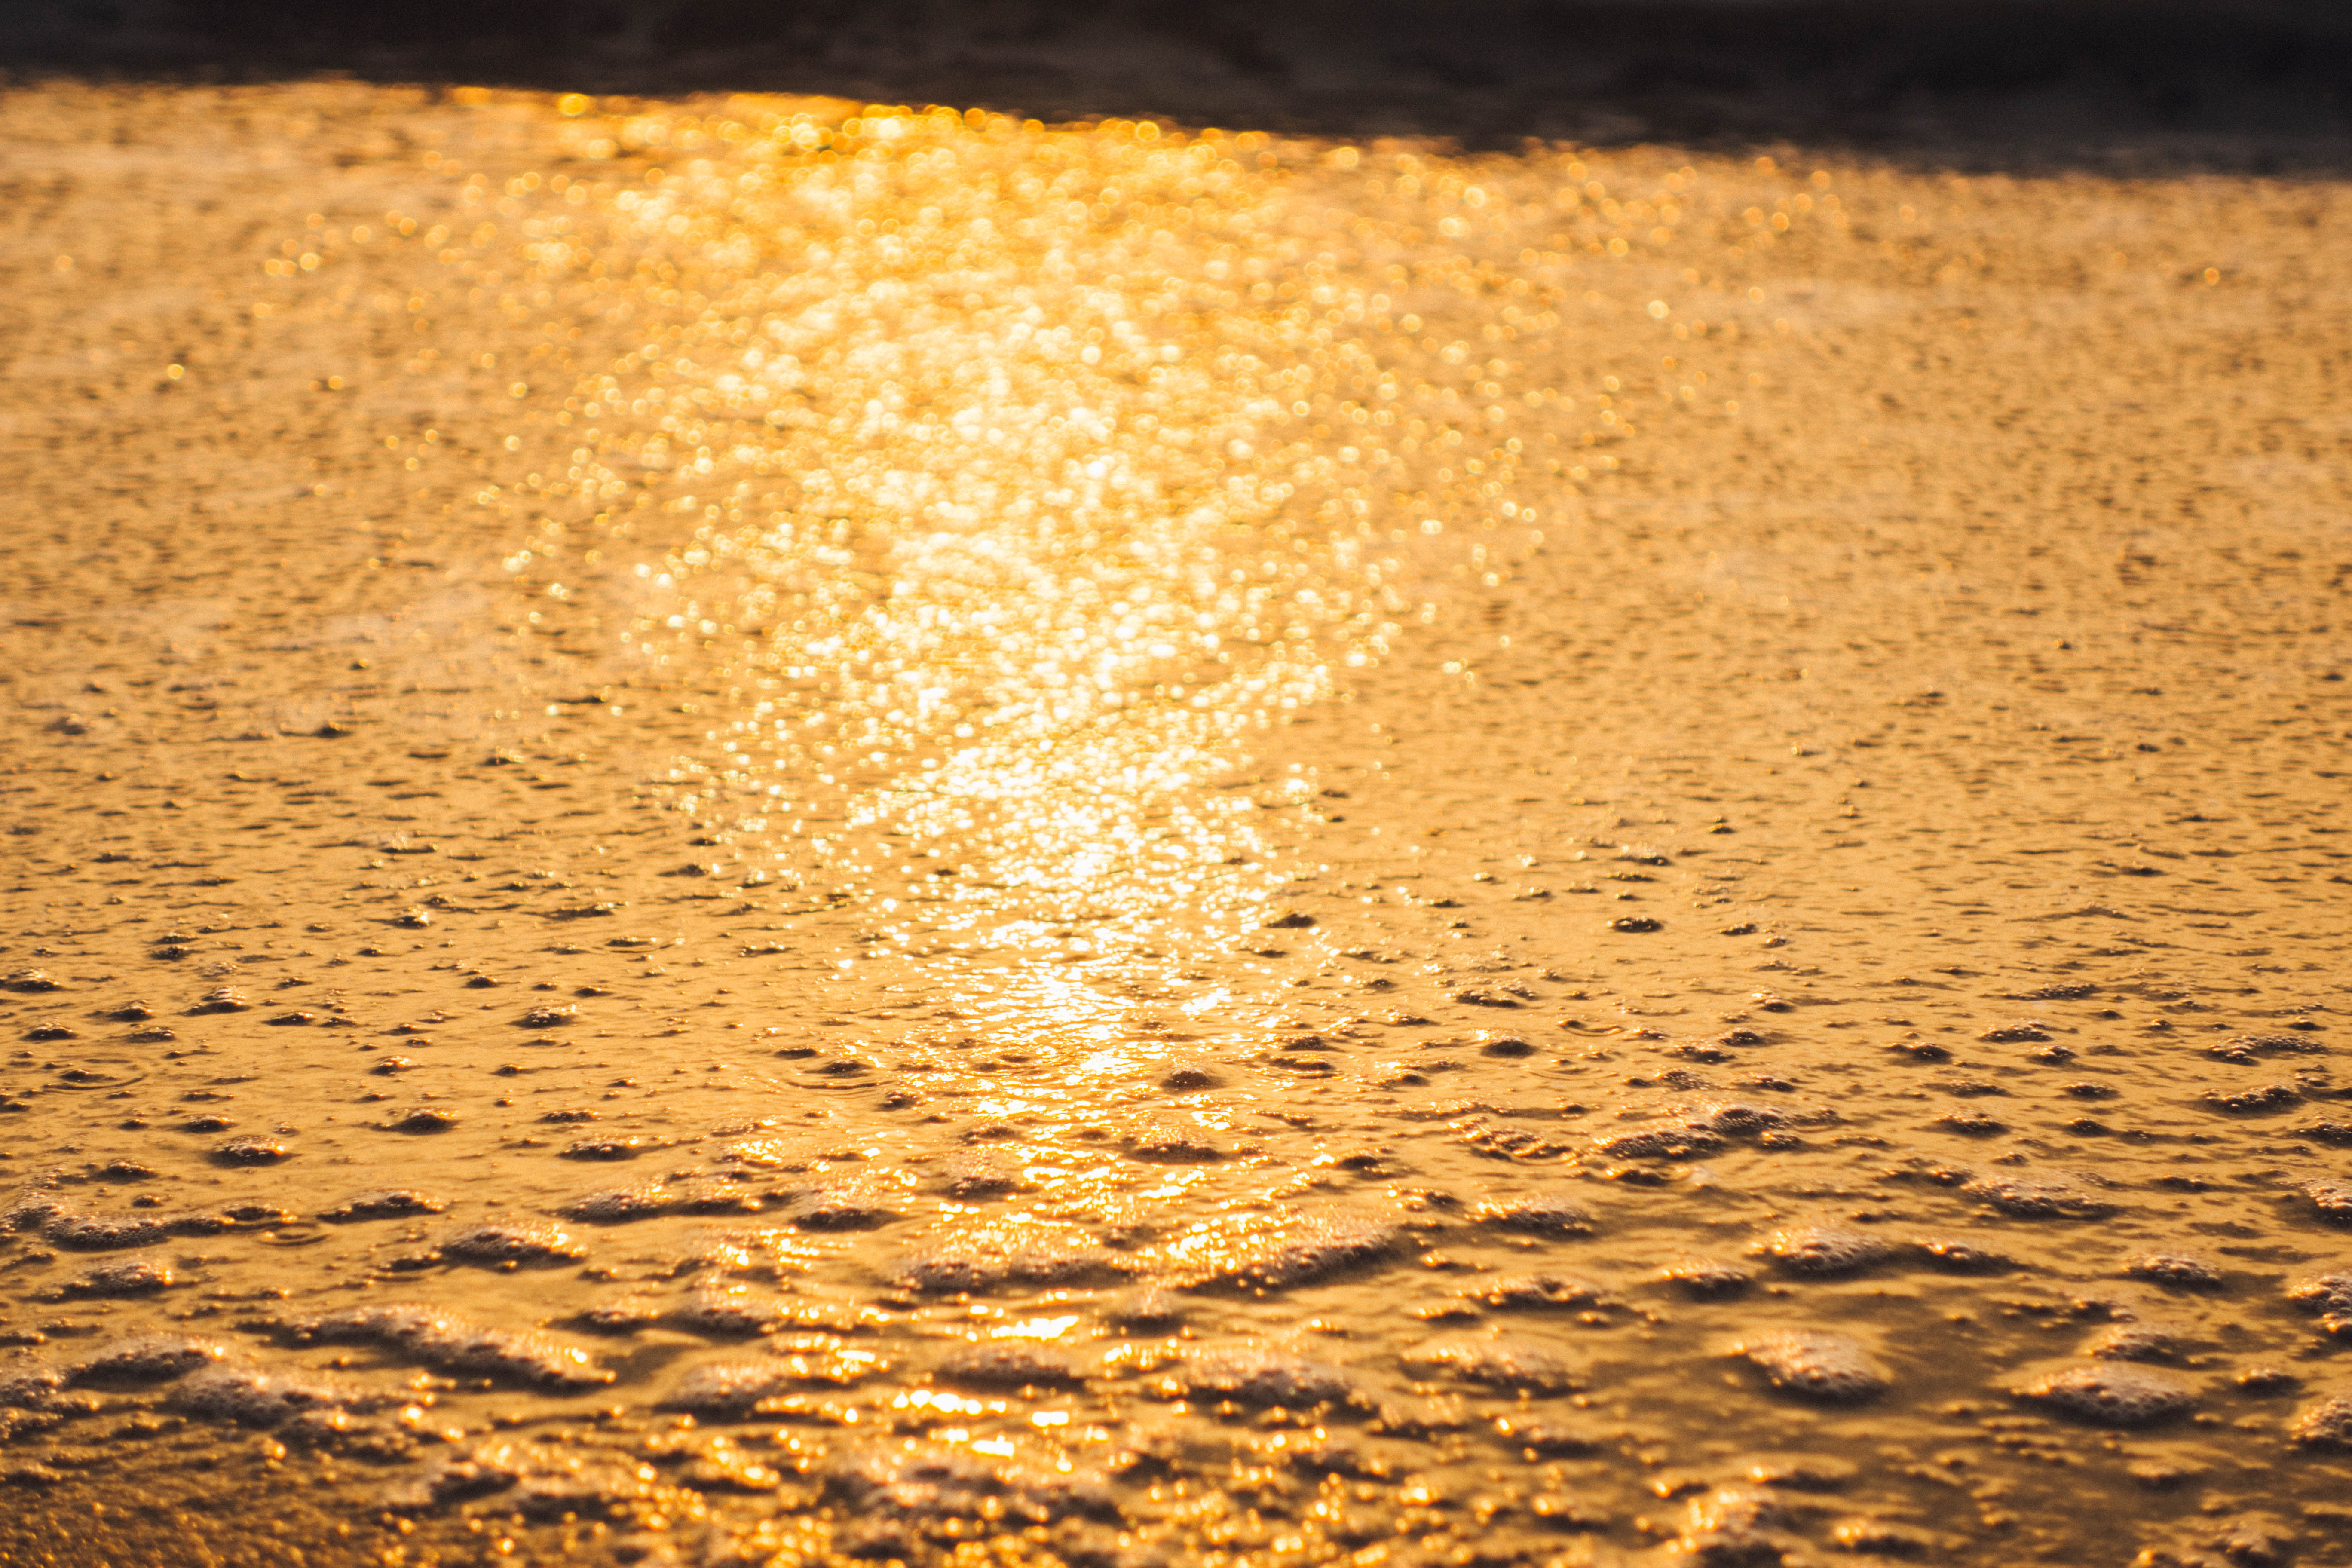
sea, waves, soft, golden, abstract, background, bright, attractive, water, yellow, sky, sunlight, atmosphere, reflection, heat, geological phenomenon, horizon, sand